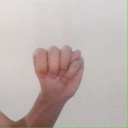
अक्षर: म